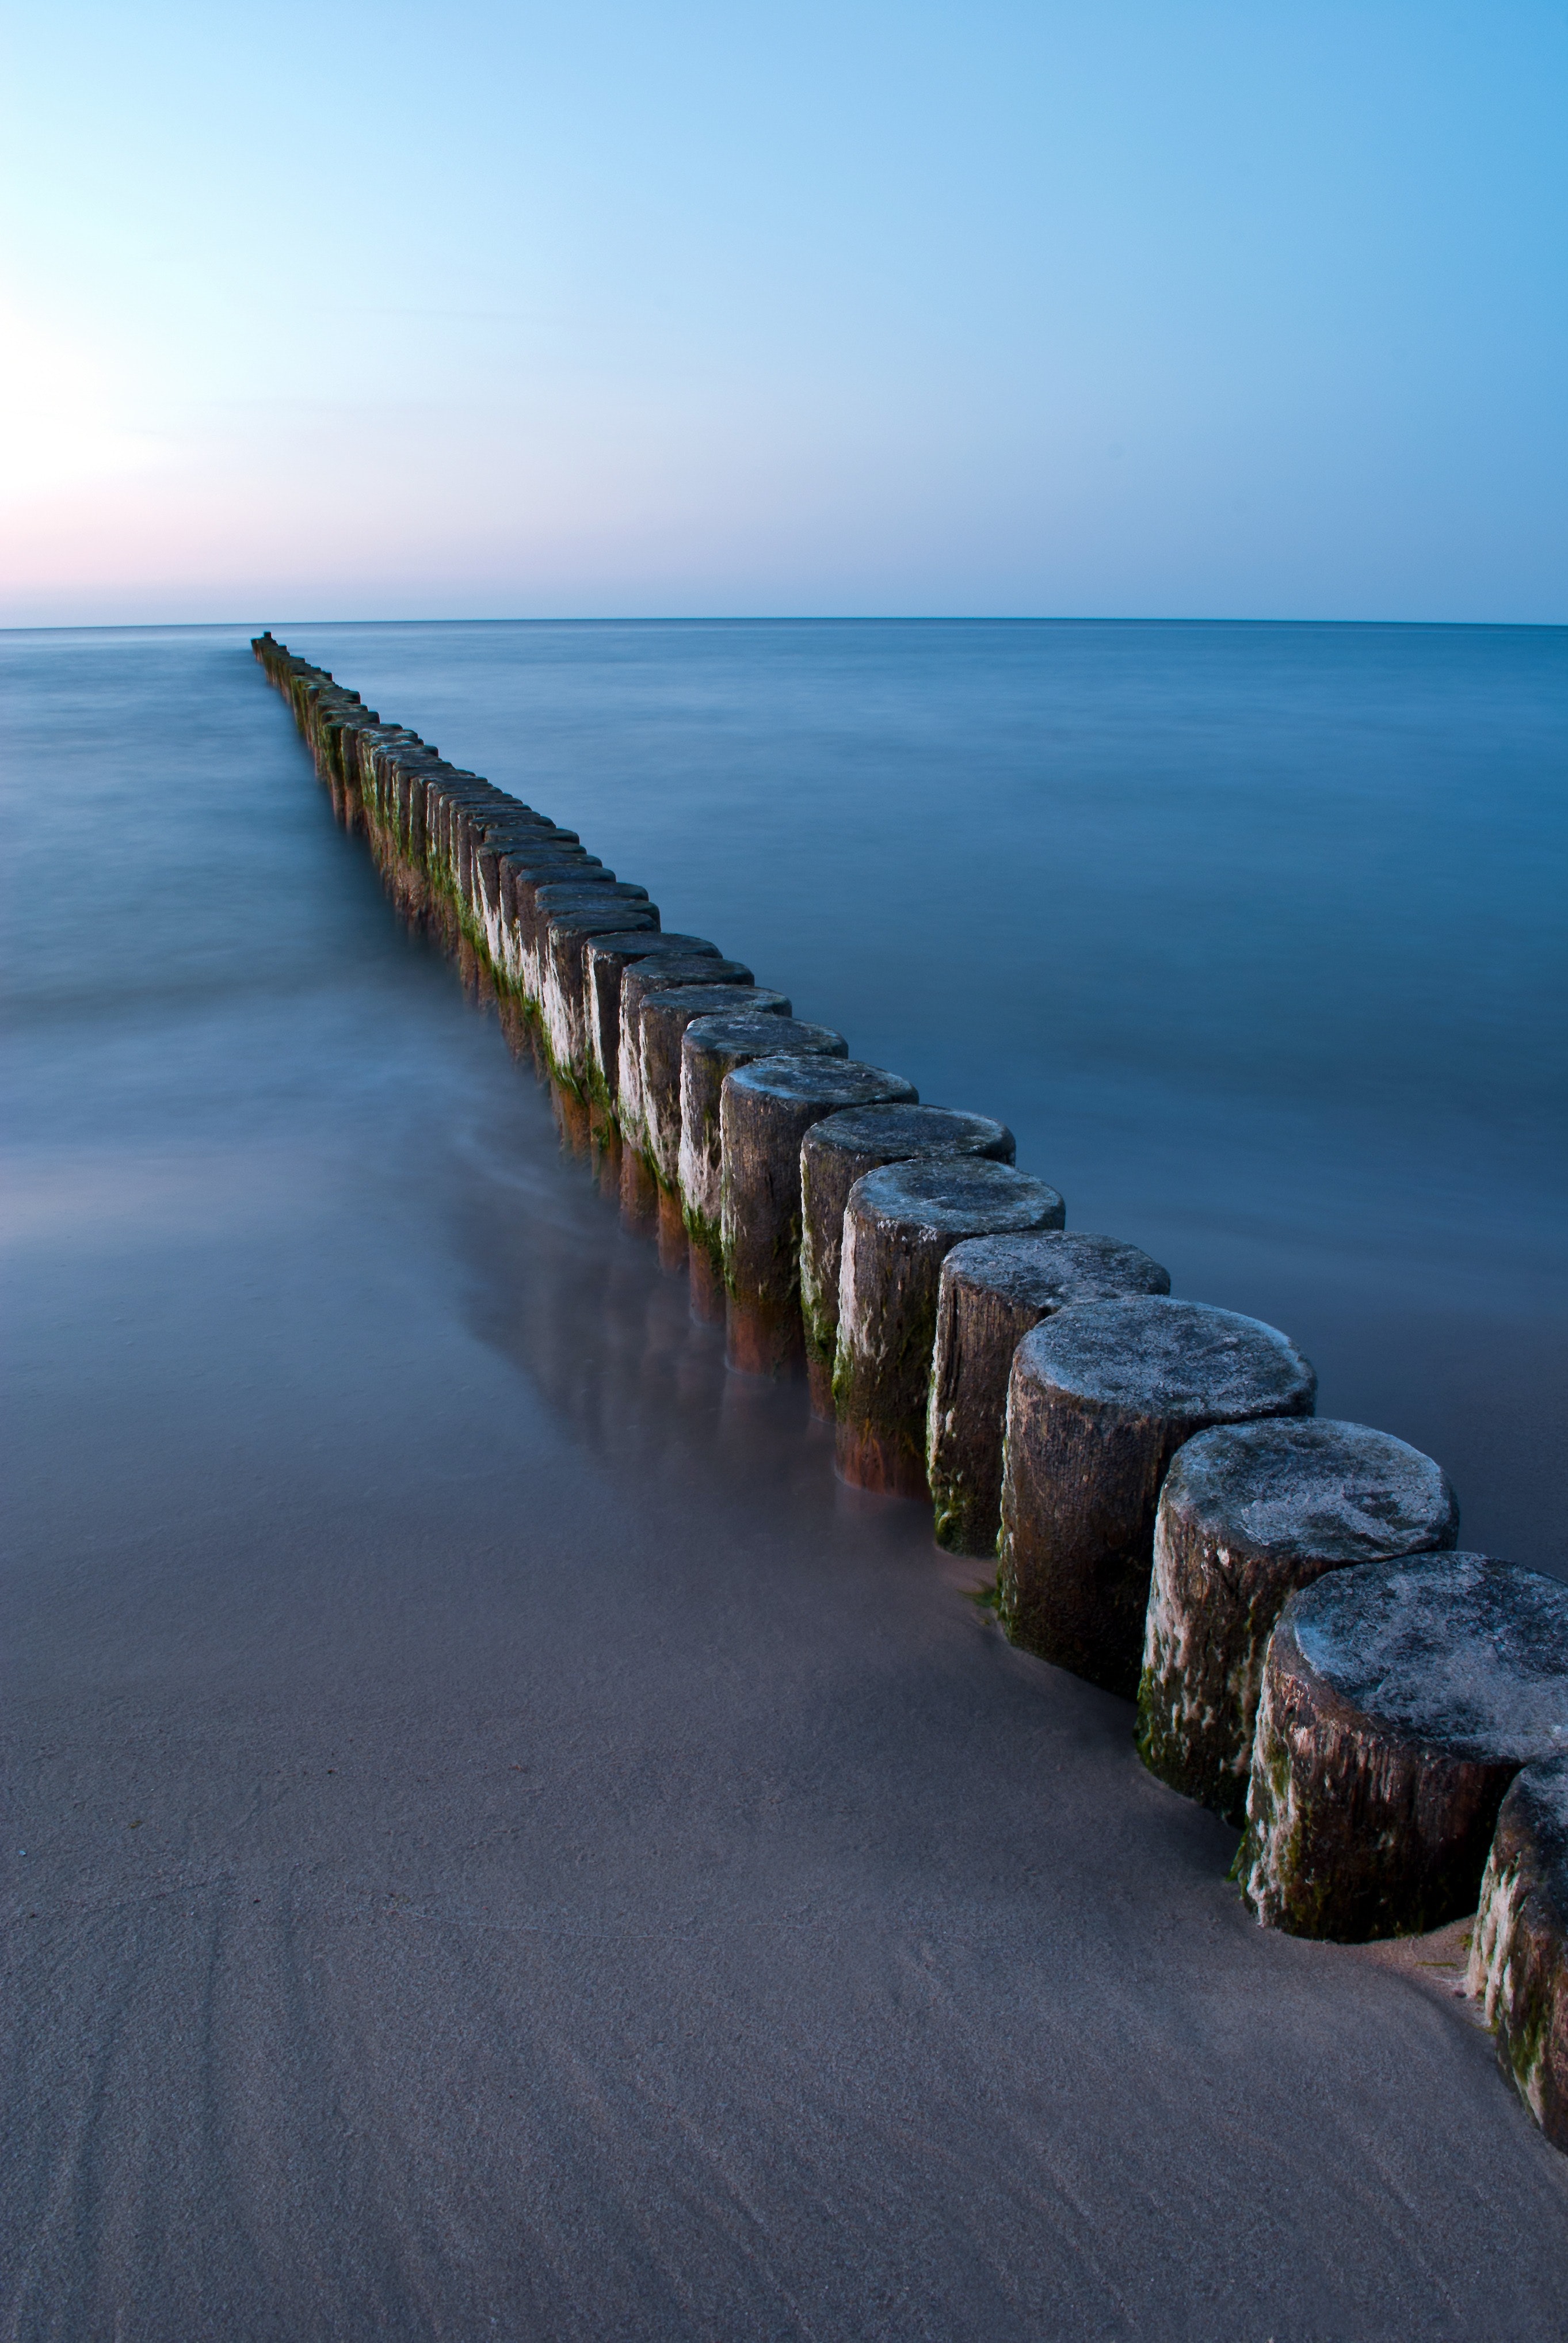
sea, horizon, blue, coast, water, ocean, shore, breakwater, sky, coastal and oceanic landforms, calm, beach, wave, pier, sound, rock, headland